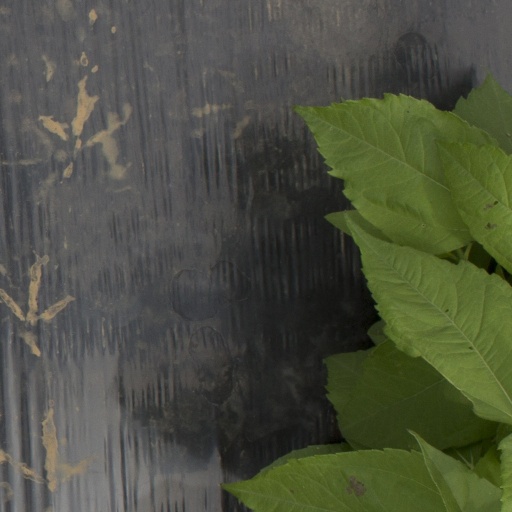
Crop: Jerusalem artichoke